Oliver Cromwell's Letters and Speeches

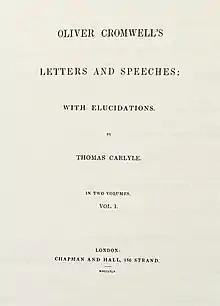
Title page of the first English edition

Oliver Cromwell's Letters and Speeches: with Elucidations is a book by the Scottish essayist, historian and philosopher Thomas Carlyle. It "remains one of the most important works of British history published in the nineteenth and twentieth centuries."